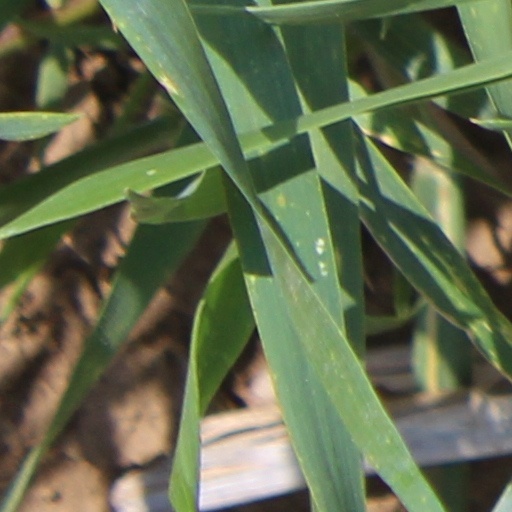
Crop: wheat